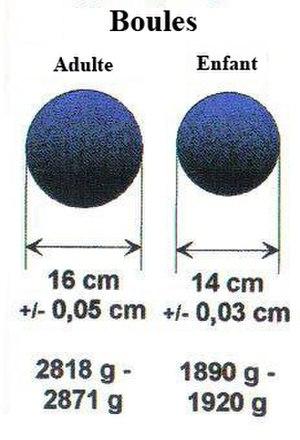
Les différentes boules du jeux de quille classic
Le ninepin bowling classic est une variante du jeu de quilles qui est apparue au XIXᵉ siècle et qui se joue avec 9 quilles.